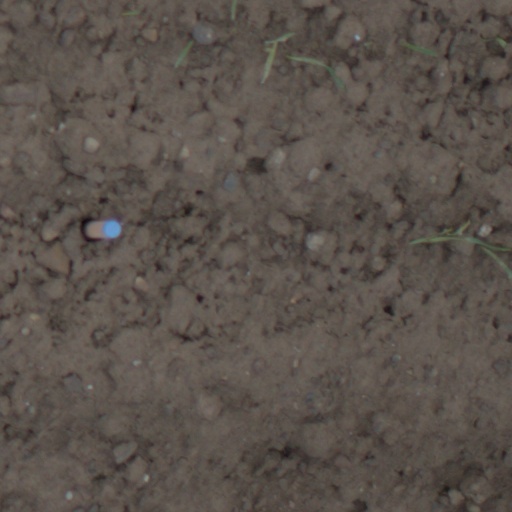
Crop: wheat